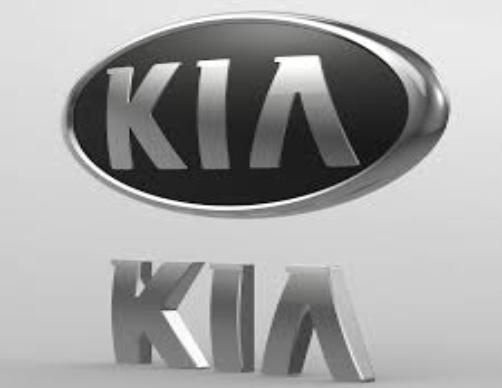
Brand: kia da
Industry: Transportation